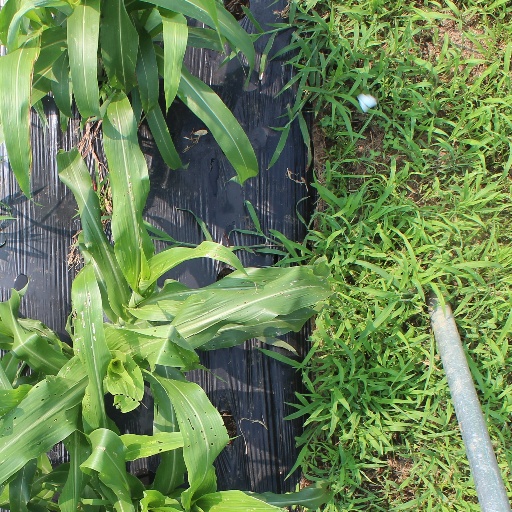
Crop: sorghum